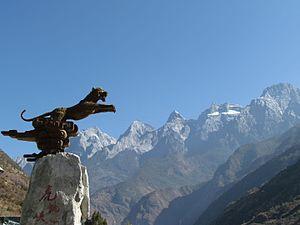
Gorges du Saut du Tigre, avec le massif du Yulong Xue Shan sur la droite
Le massif du Yulong Xue Shan est situé à 35 km de la ville de Lijiang, dans la province chinoise du Yunnan.
Les gorges du Saut du tigre sont un canyon sur le fleuve Yangzi, situé à 60 km au nord de la ville de Lijiang, dans la province chinoise du Yunnan.